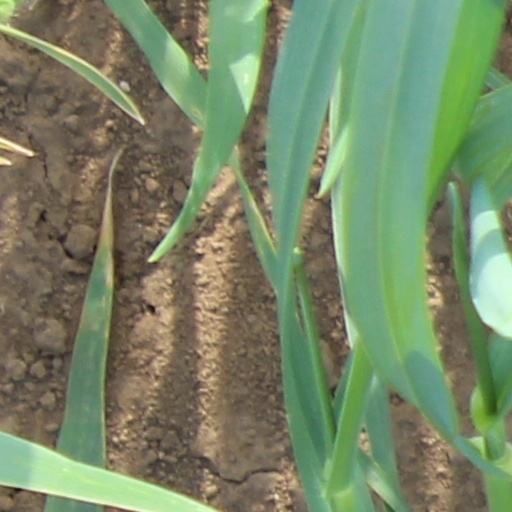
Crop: wheat